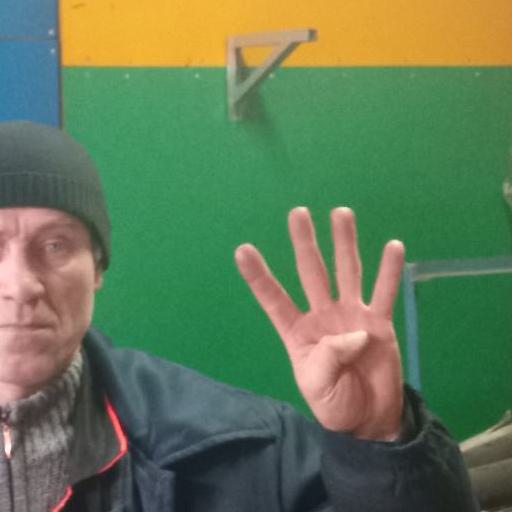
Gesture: four